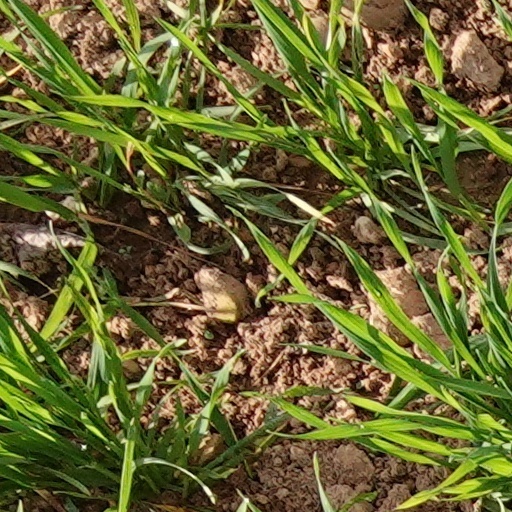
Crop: wheat